Peru national football team

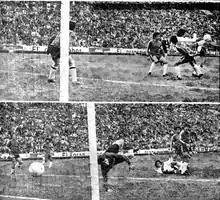
Peru's match against Chile at the 1975 Copa América.

The four Peruvian players with the most international caps are Luis Advíncula, Paolo Guerrero, Roberto Palacios and Yoshimar Yotún. All of them made 128 appearances for the national side. The Peruvian goalkeeper with the most appearances is Pedro Gallese with 116.